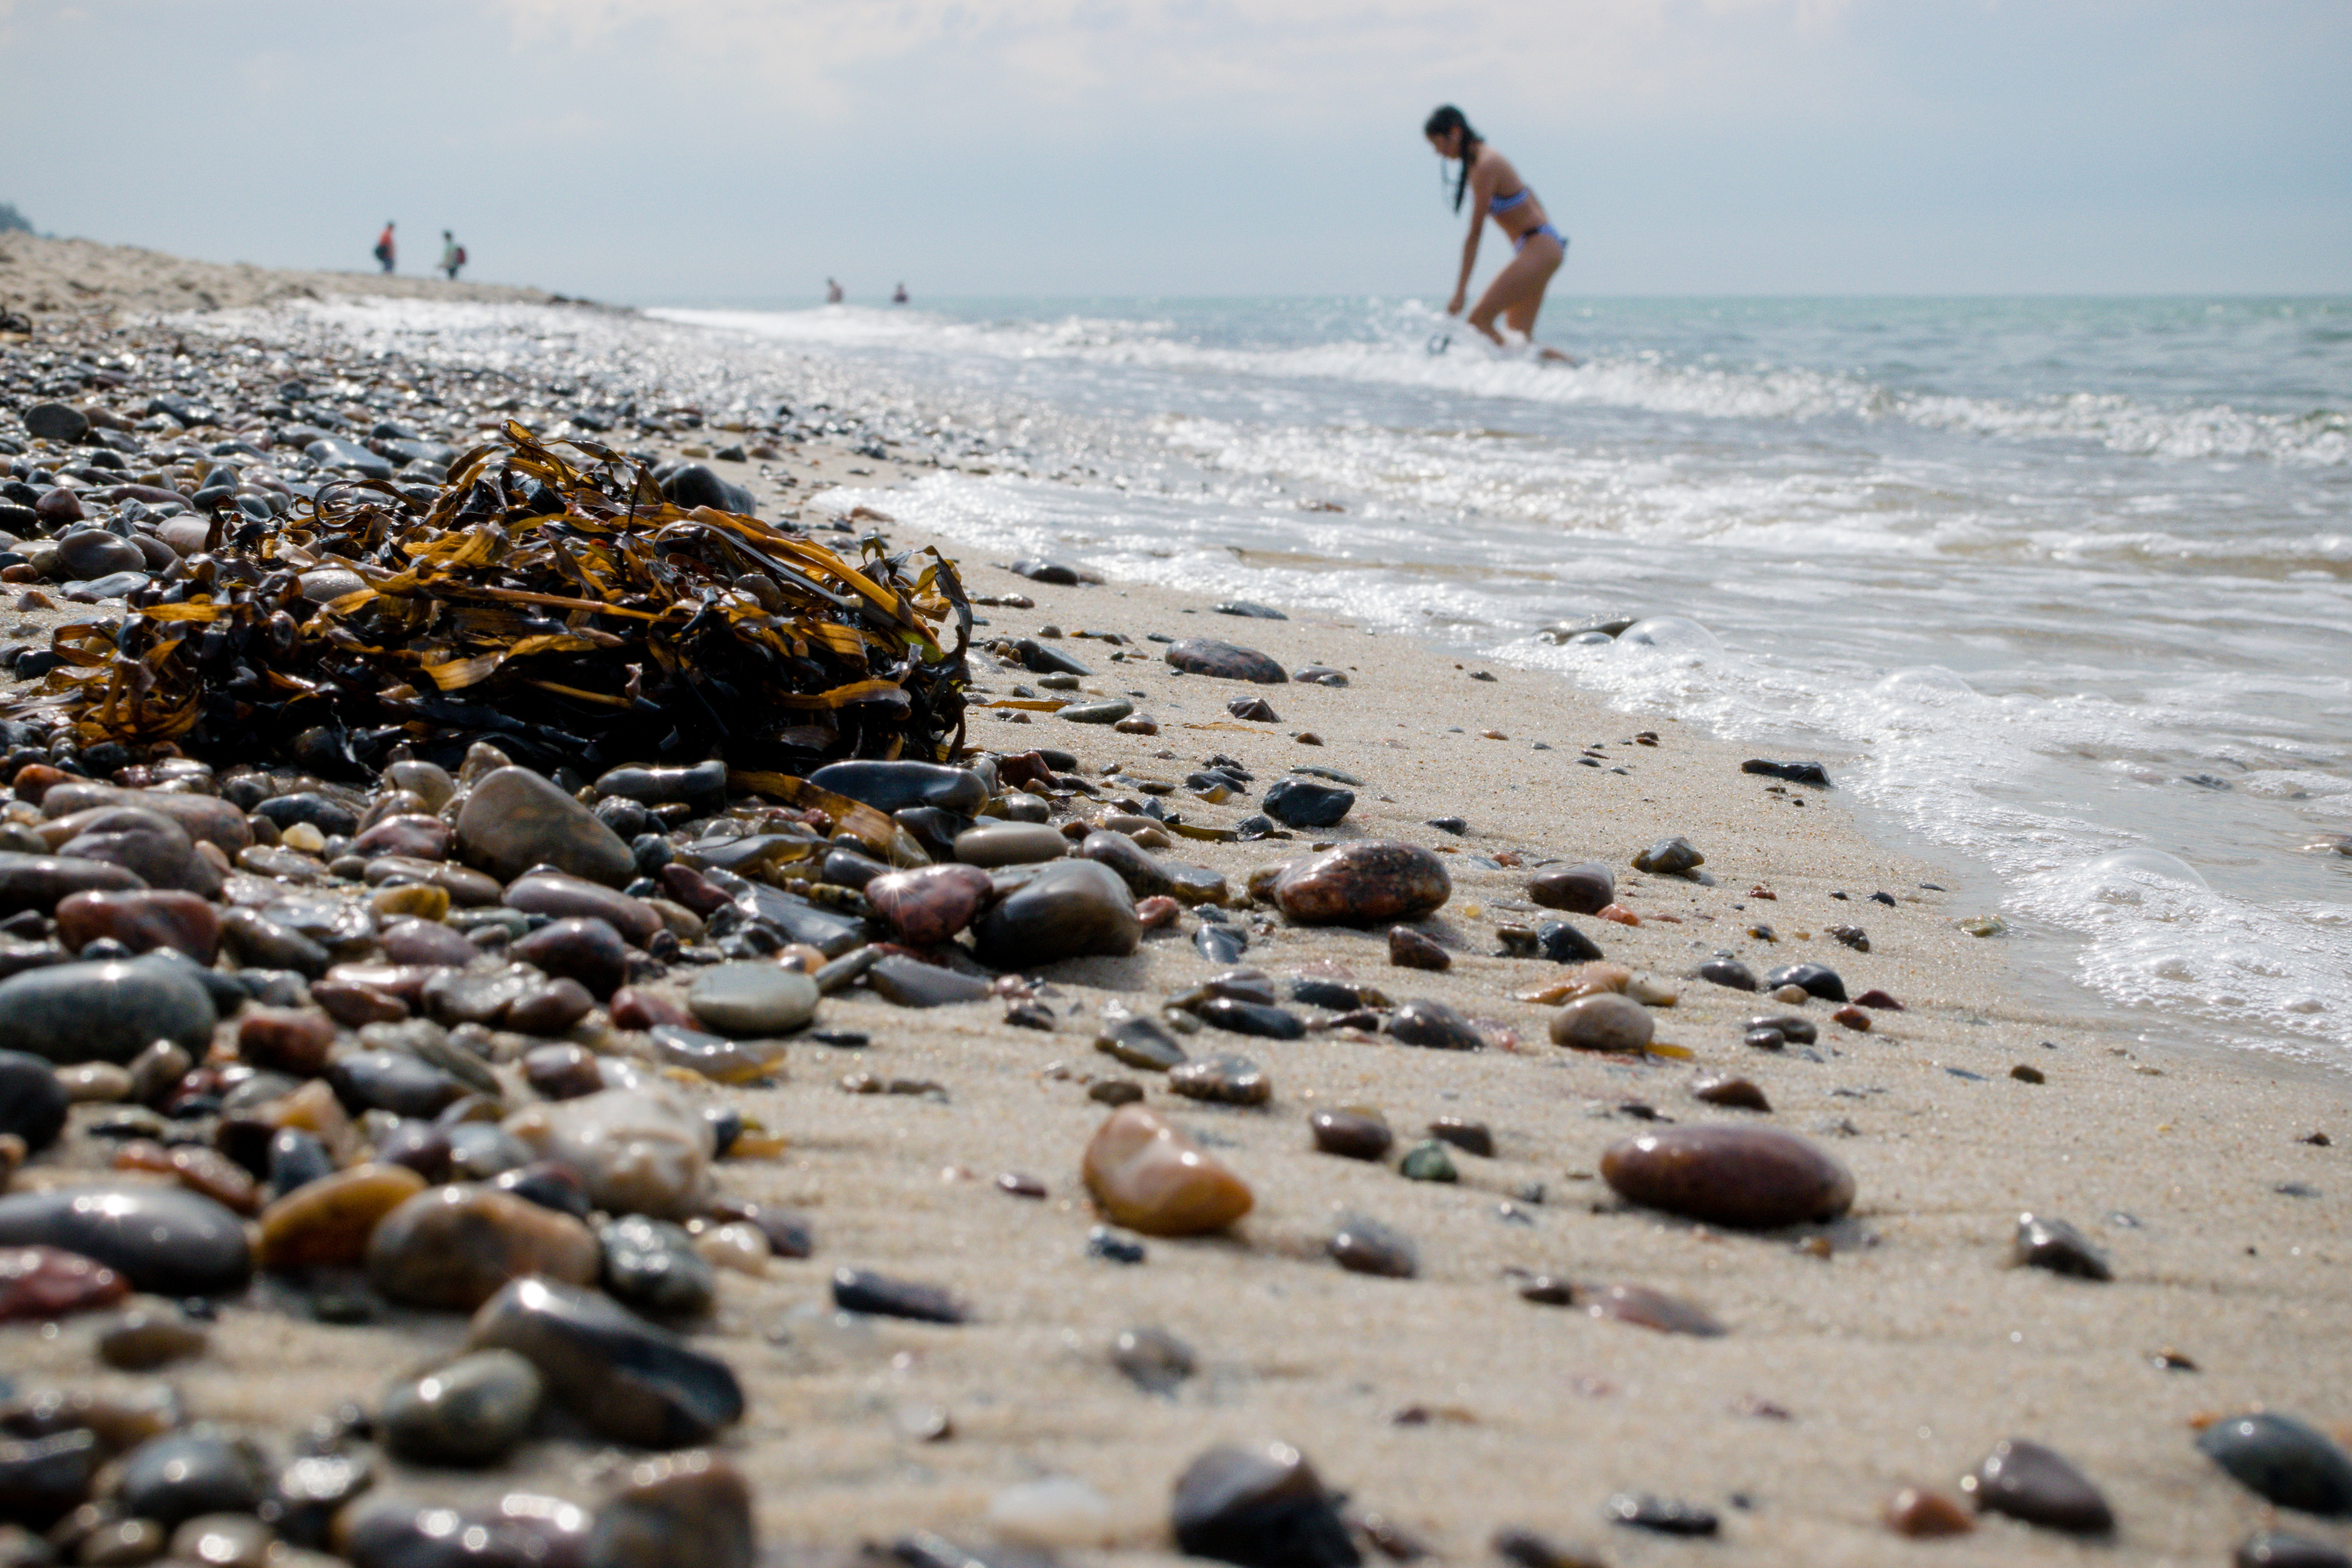
beach, sea, coast, sand, rock, ocean, shore, wave, material, body of water